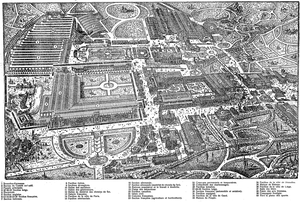
Plan de l'Exposition de Bruxelles de 1910 (Le Soir, mercredi 17/08/1910).
L'Exposition universelle et internationale de Bruxelles, est une exposition universelle qui s'est déroulée à Bruxelles du 23 avril au 1ᵉʳ novembre 1910. C'est la troisième exposition internationale de la ville. L'exposition est relativement généraliste mettant en avant les réalisations industrielles, commerciales et coloniales de la Belgique.